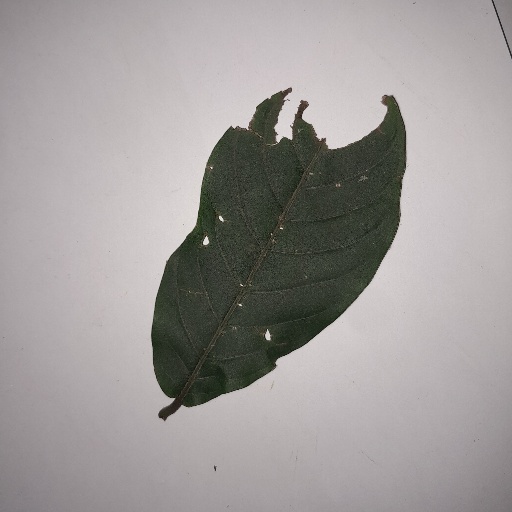
Species: HariTaki
Leaf condition: Bacterial Spot